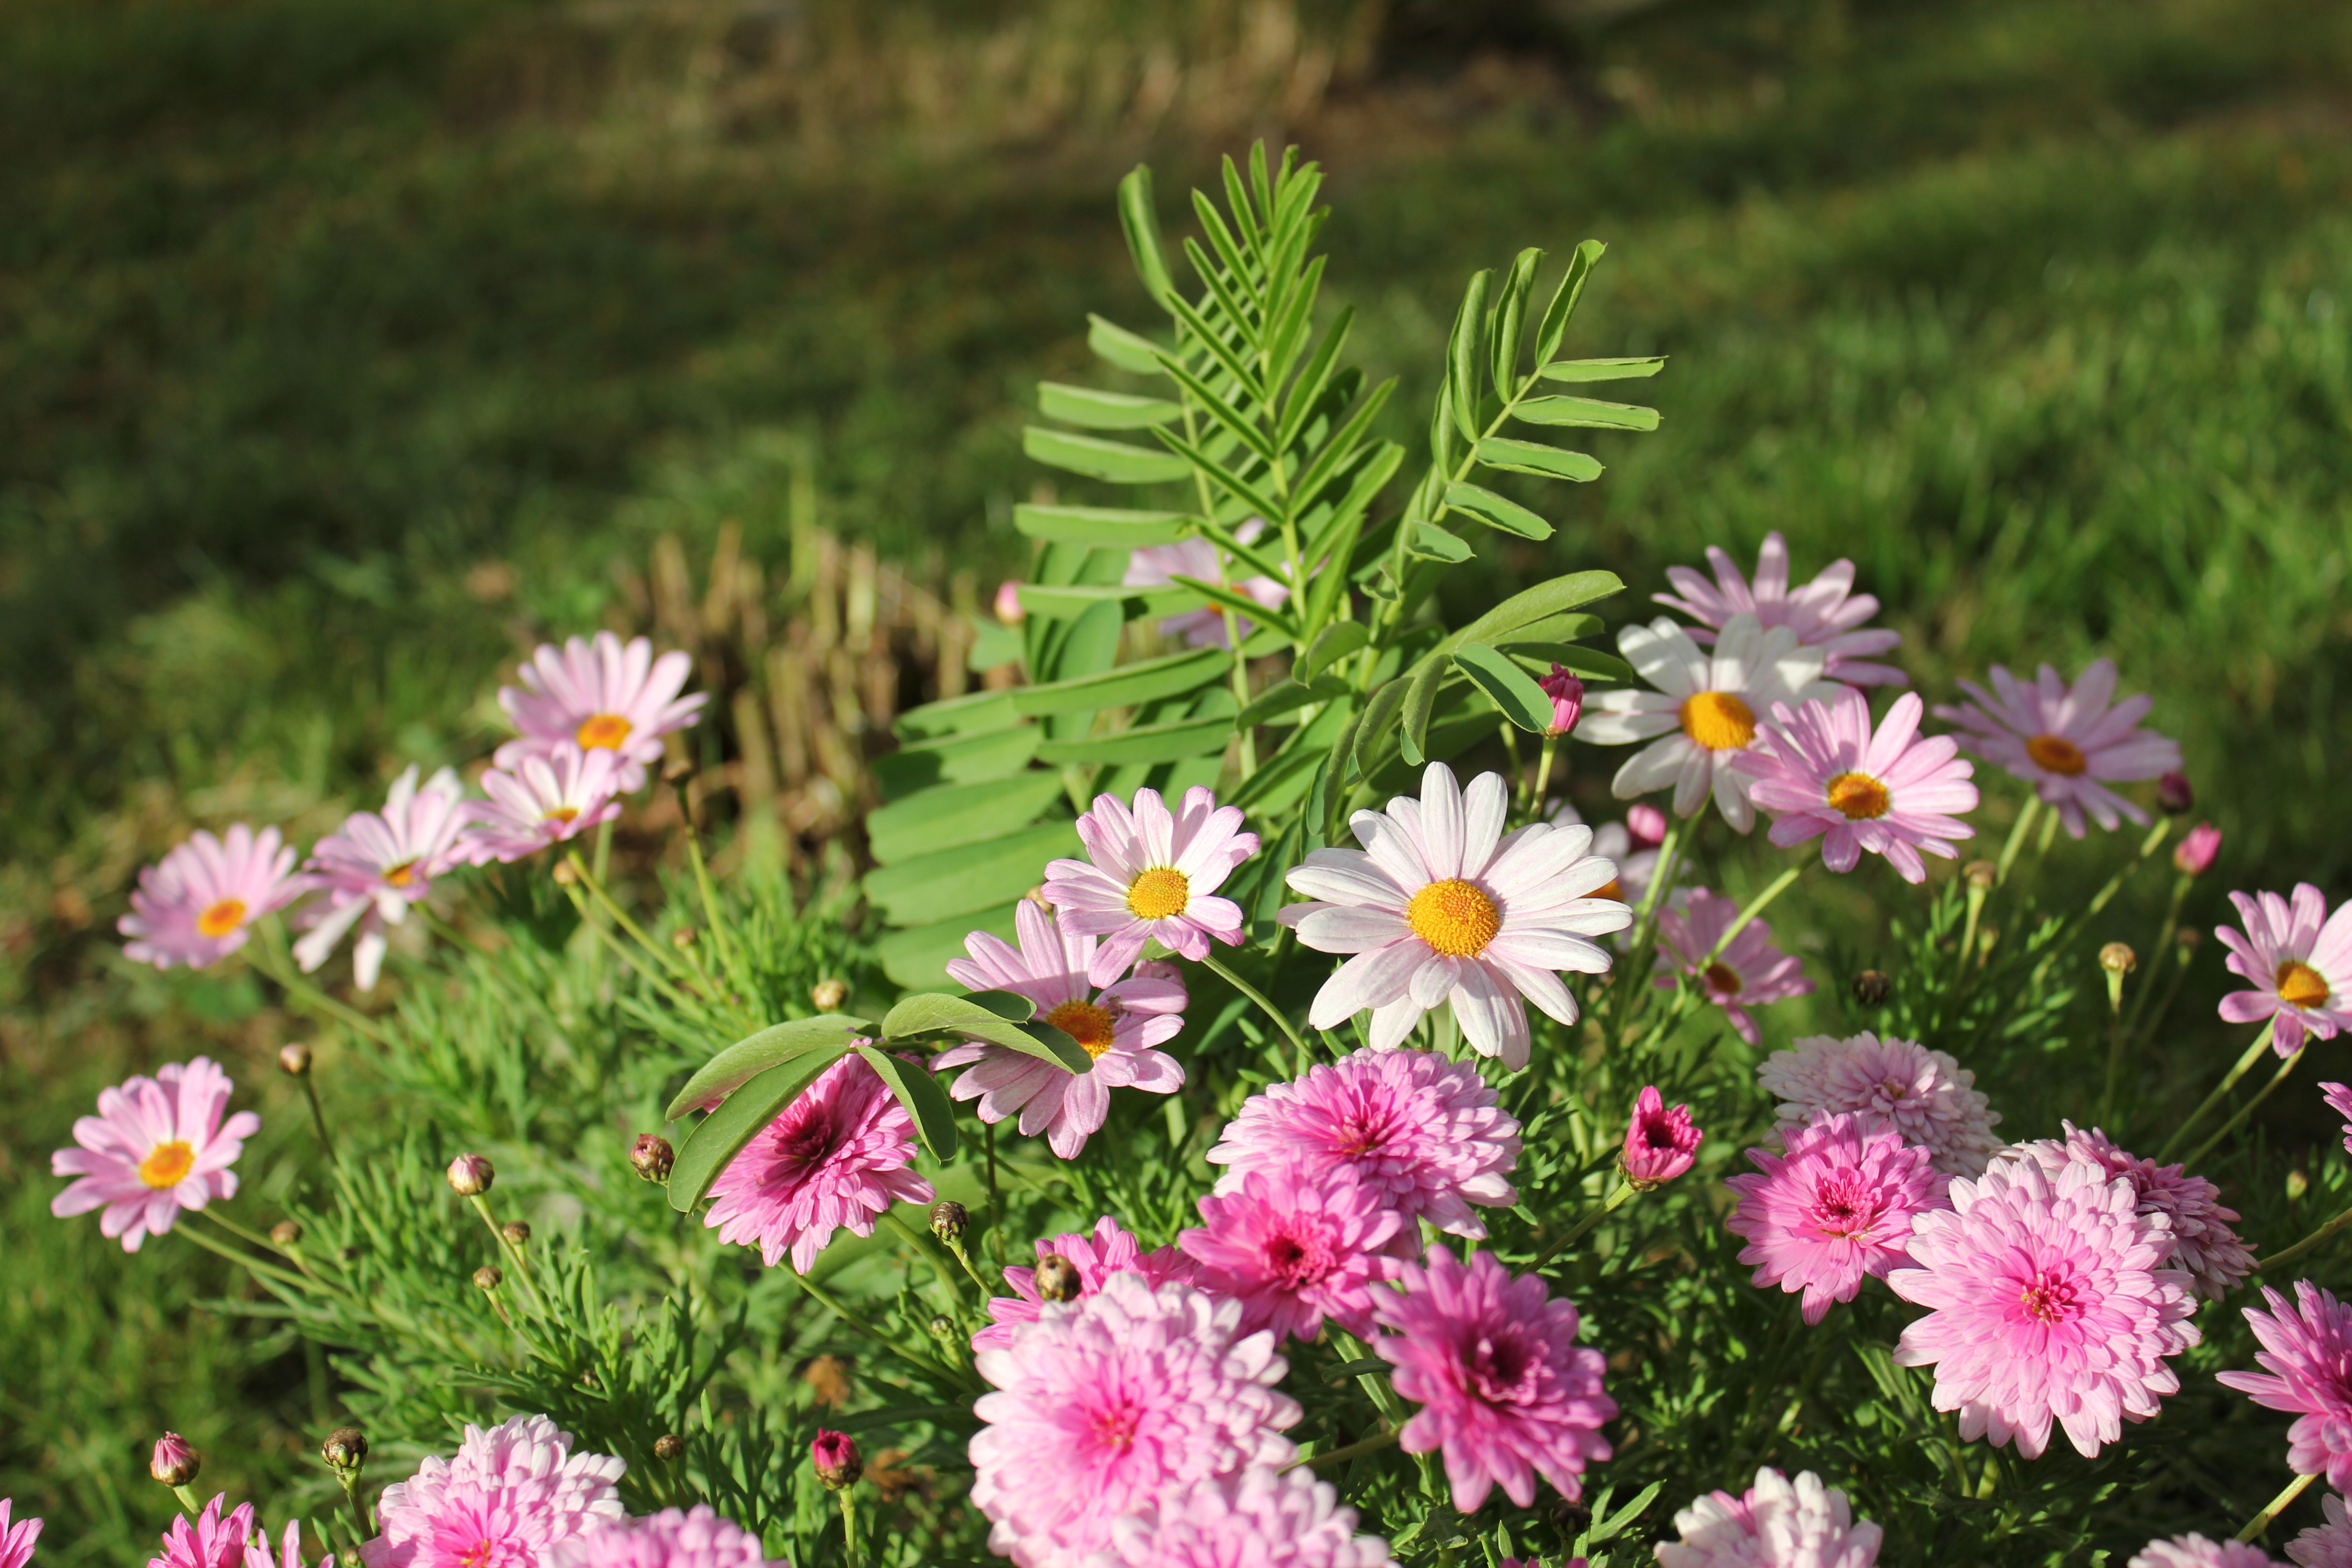
landscape, grass, plant, lawn, meadow, flower, daisy, herb, botany, garden, flora, wildflower, flowers, shrub, aster, cluster, flowering plant, daisy family, annual plant, land plant, marguerite daisy